Nizza, Frankfurt

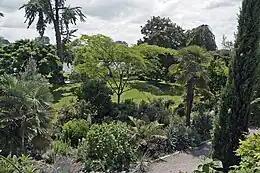
A garden of Mediterranean plants including palms in Nizza.

The area that is now Nizza was originally a river island. It was connected to the mainland in 1858 when the construction of the Frankfurt Harbour Railway saw the arm of the river filled in. Its location close to the end of the Wallanlagen (the site of the former city walls, which were converted into a public park in the 19th century) made it a natural site to connect these parks to the river.